Reporting of Injuries, Diseases and Dangerous Occurrences Regulations

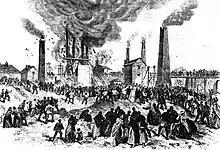

The regulations require "responsible persons" to report deaths at work, major injuries caused by accidents at work, injuries to persons not at work that require hospital treatment, injuries arising from accidents in hospitals, and dangerous occurrences (reg.3(1)). Additionally, the law requires registered gas fitters to report poor and dangerous gas installations (reg.6).